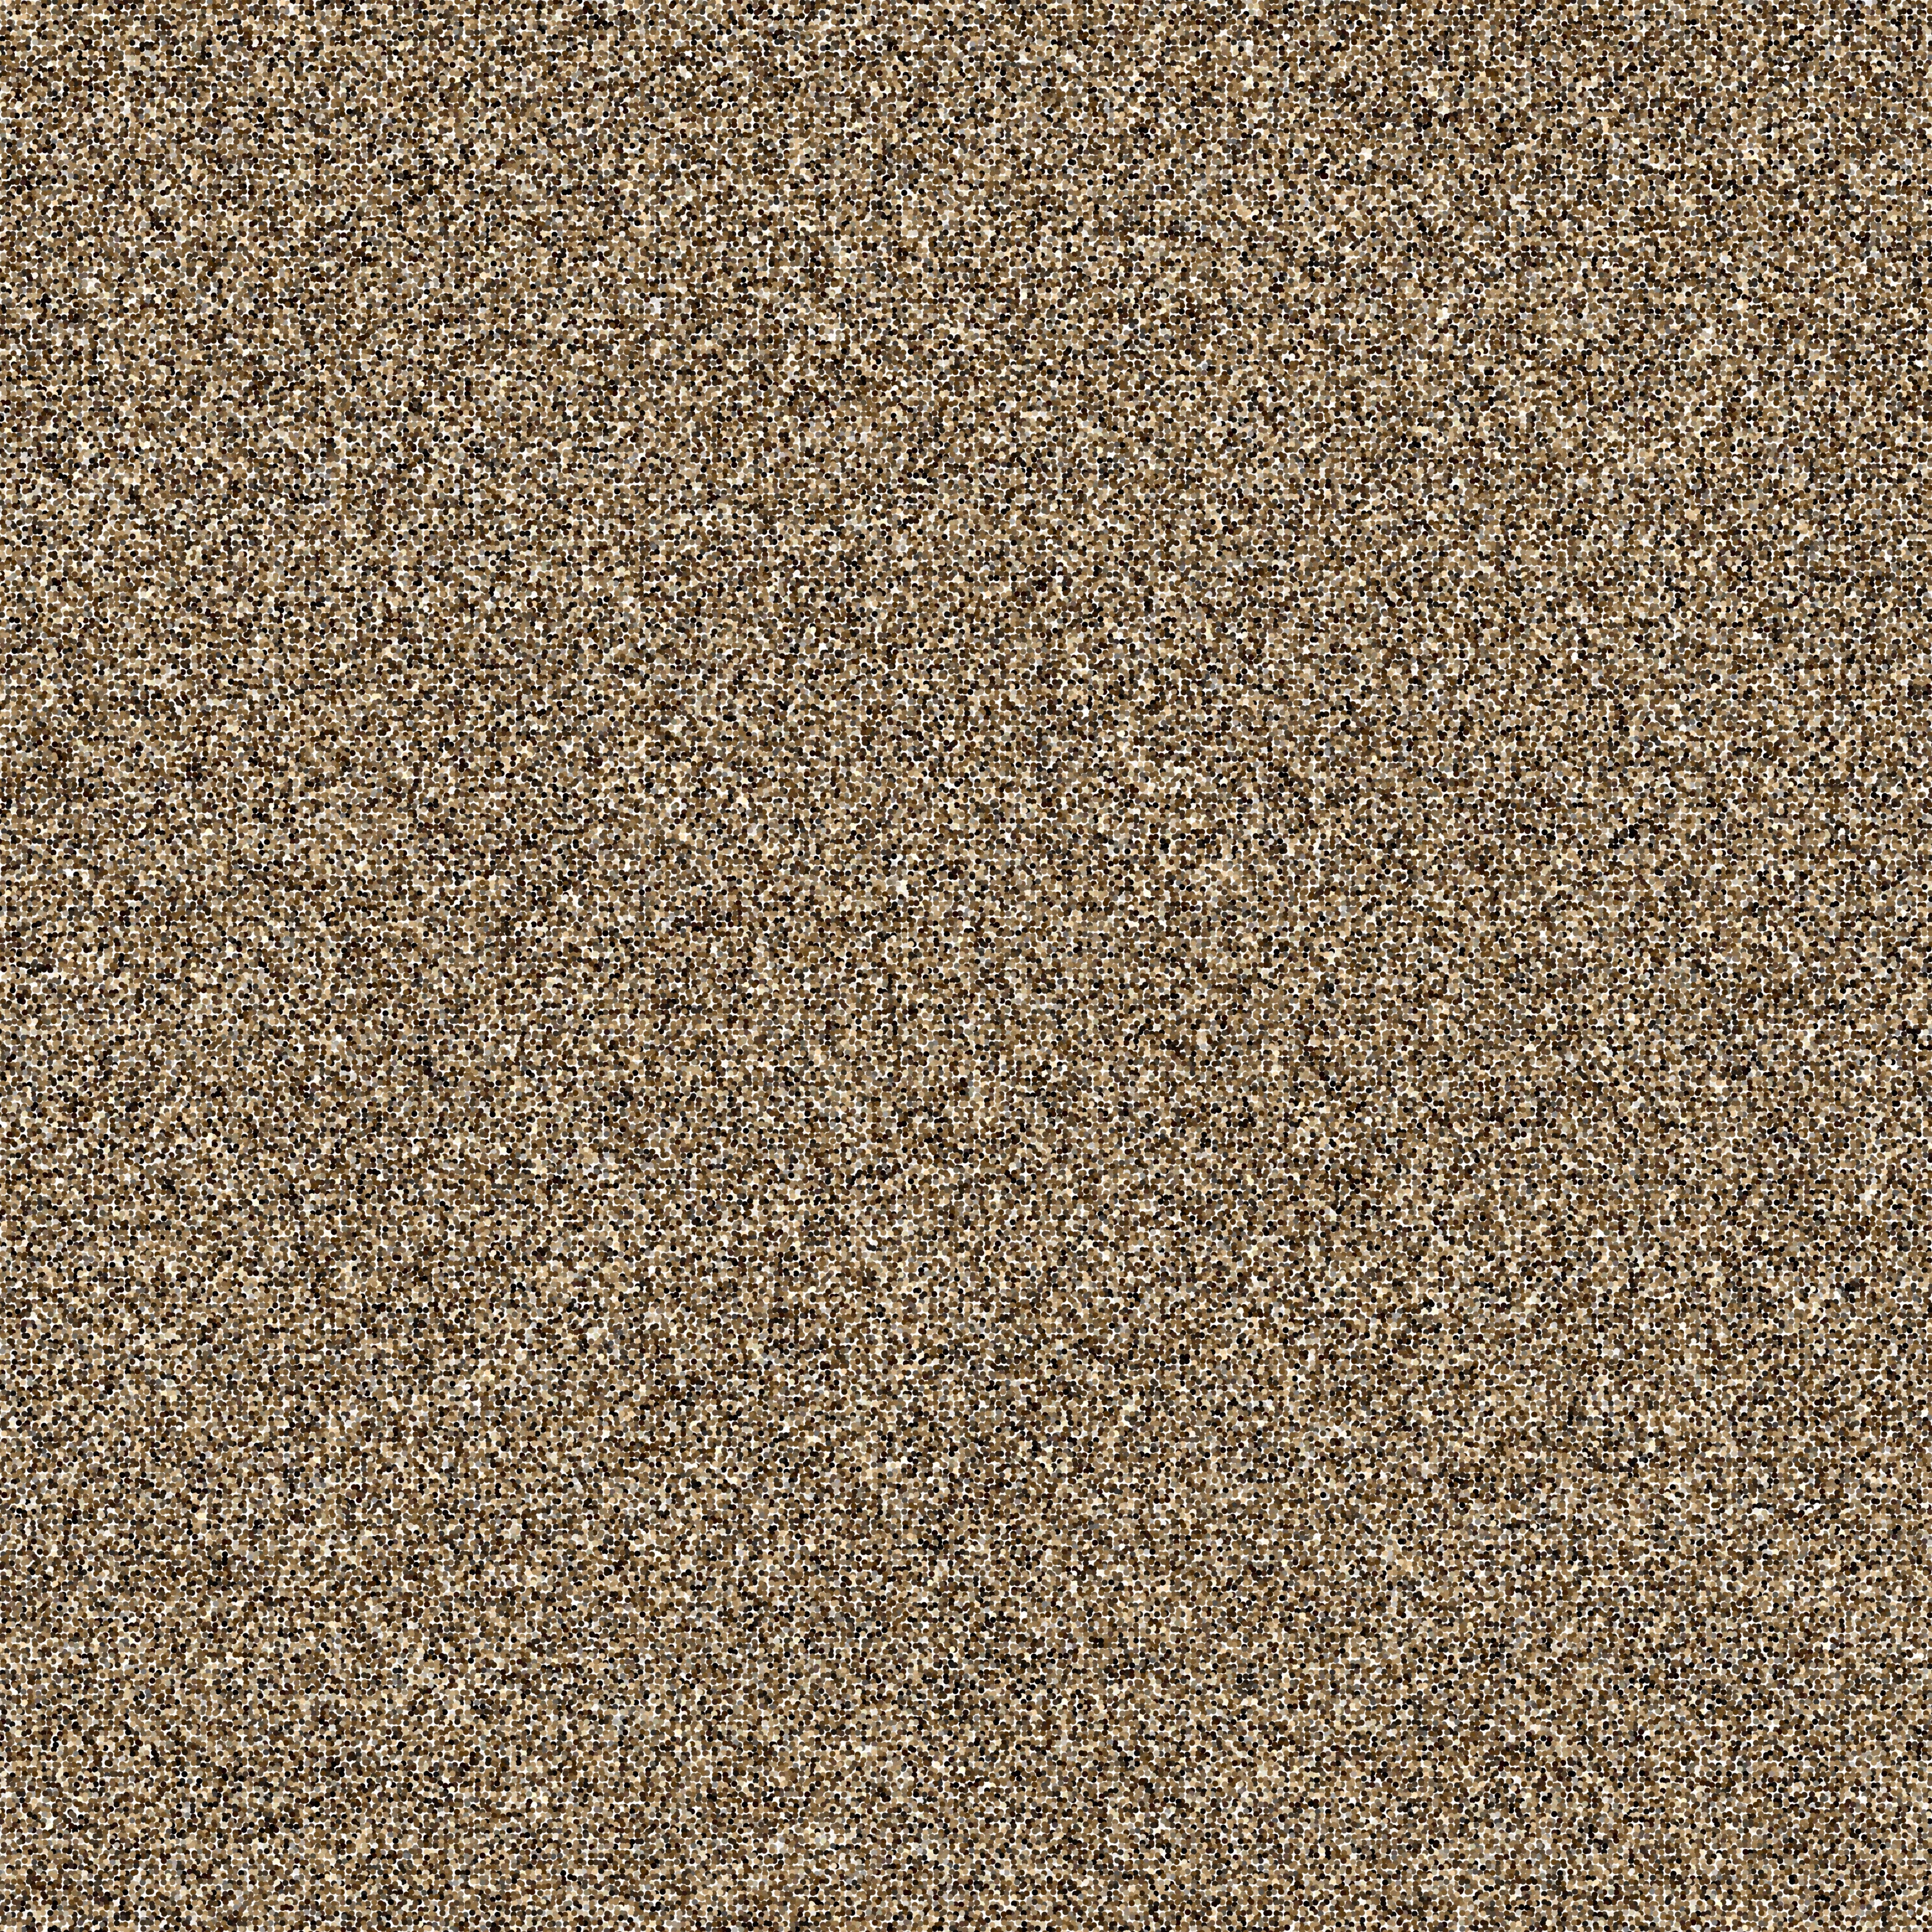
background, pebble, stones, steinchen, structure, texture, pebbles, pattern, nature, ground, natural stone, gravel bed, steinig, small stone, split, flooring, decorative, tile, design, coarse